Tibor Benkő (general officer)

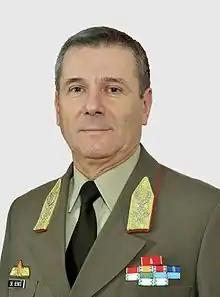

Tibor Benkő (born 16 October 1955) is a Hungarian military officer and government official. He served as the Minister of Defence from 2018 to 2022. He previously was a four-star general in the Hungarian Defence Forces, serving as Chief of the Defence Staff from 6 June 2010 until 16 May 2018.